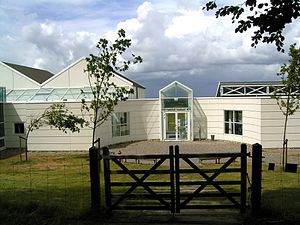
Nordjyllands Historiske Museum / Galleri
Nordjyllands Historiske Museum opstod 1. januar 2004, da Aalborg Historiske Museum, Hadsund Egns Museum og Hals Museum slog sig sammen i en paraplyorganisation. De tidligere museer eksisterer dog fortsat som egne afdelinger.